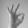
ASL letter: F